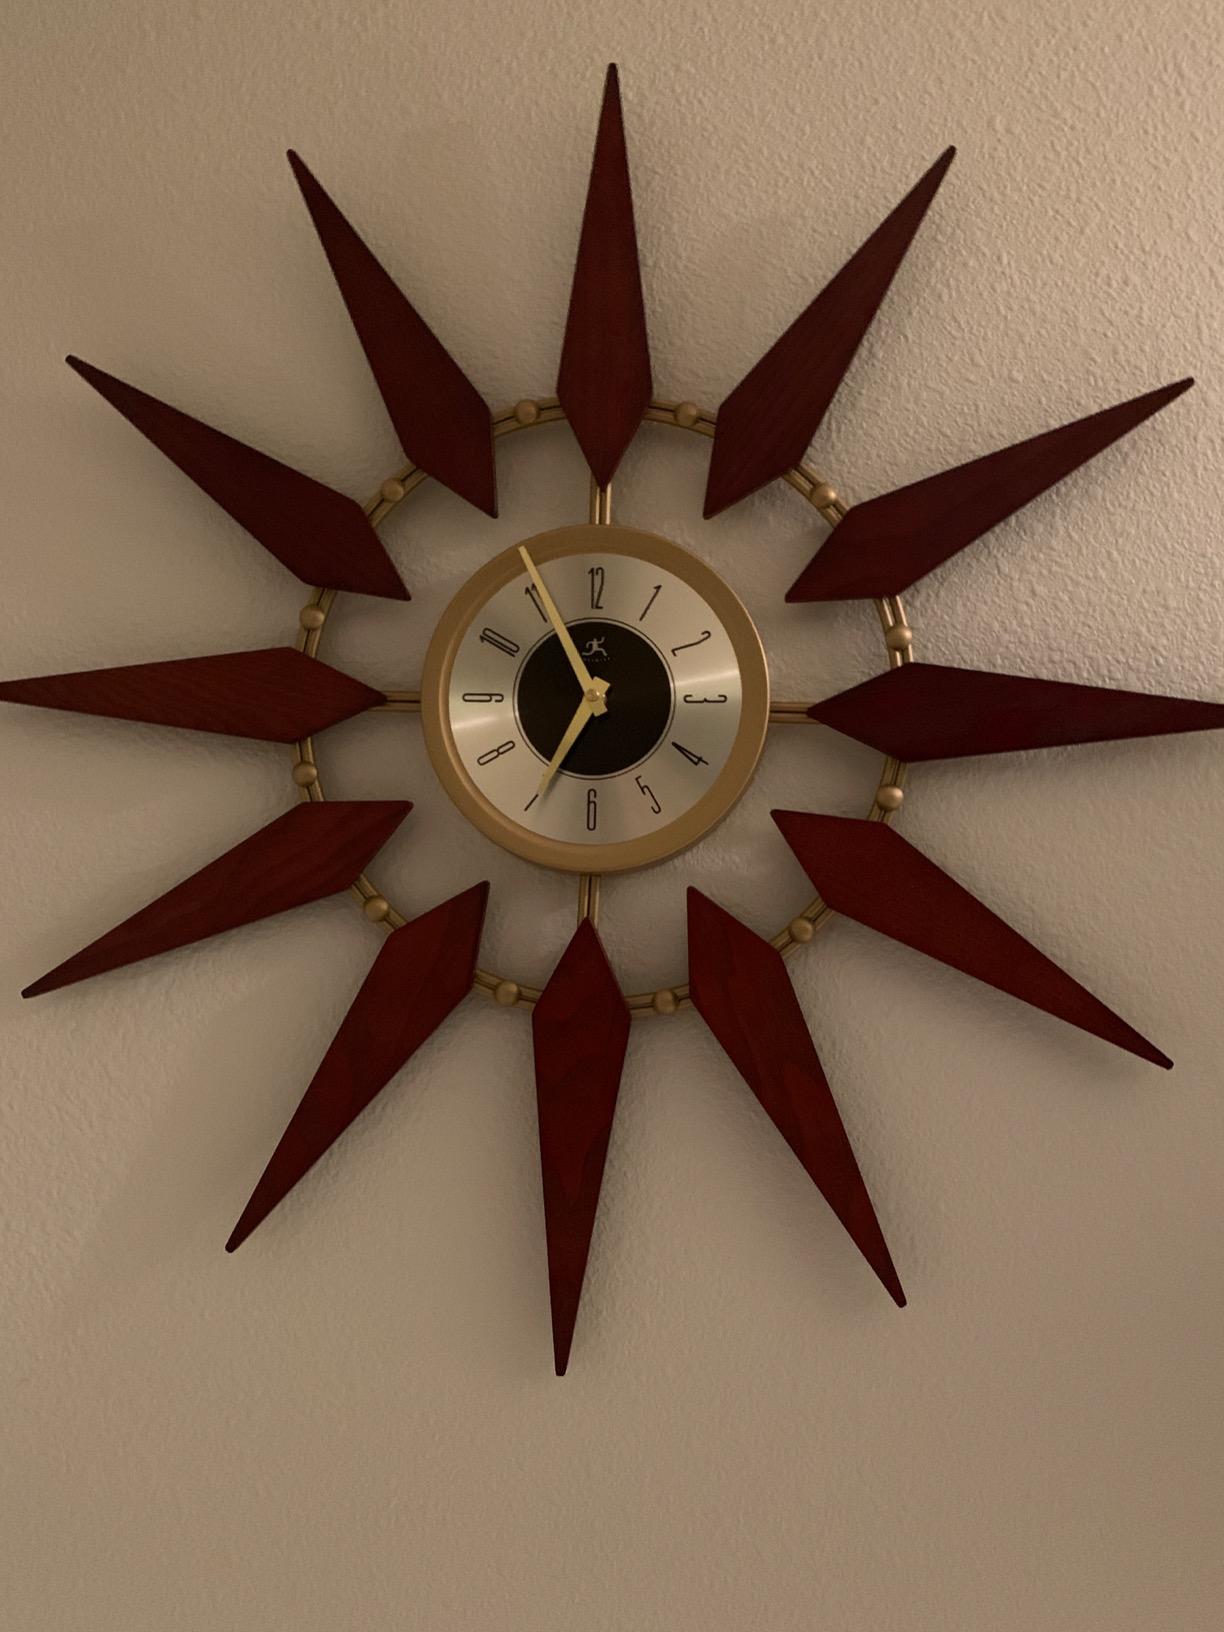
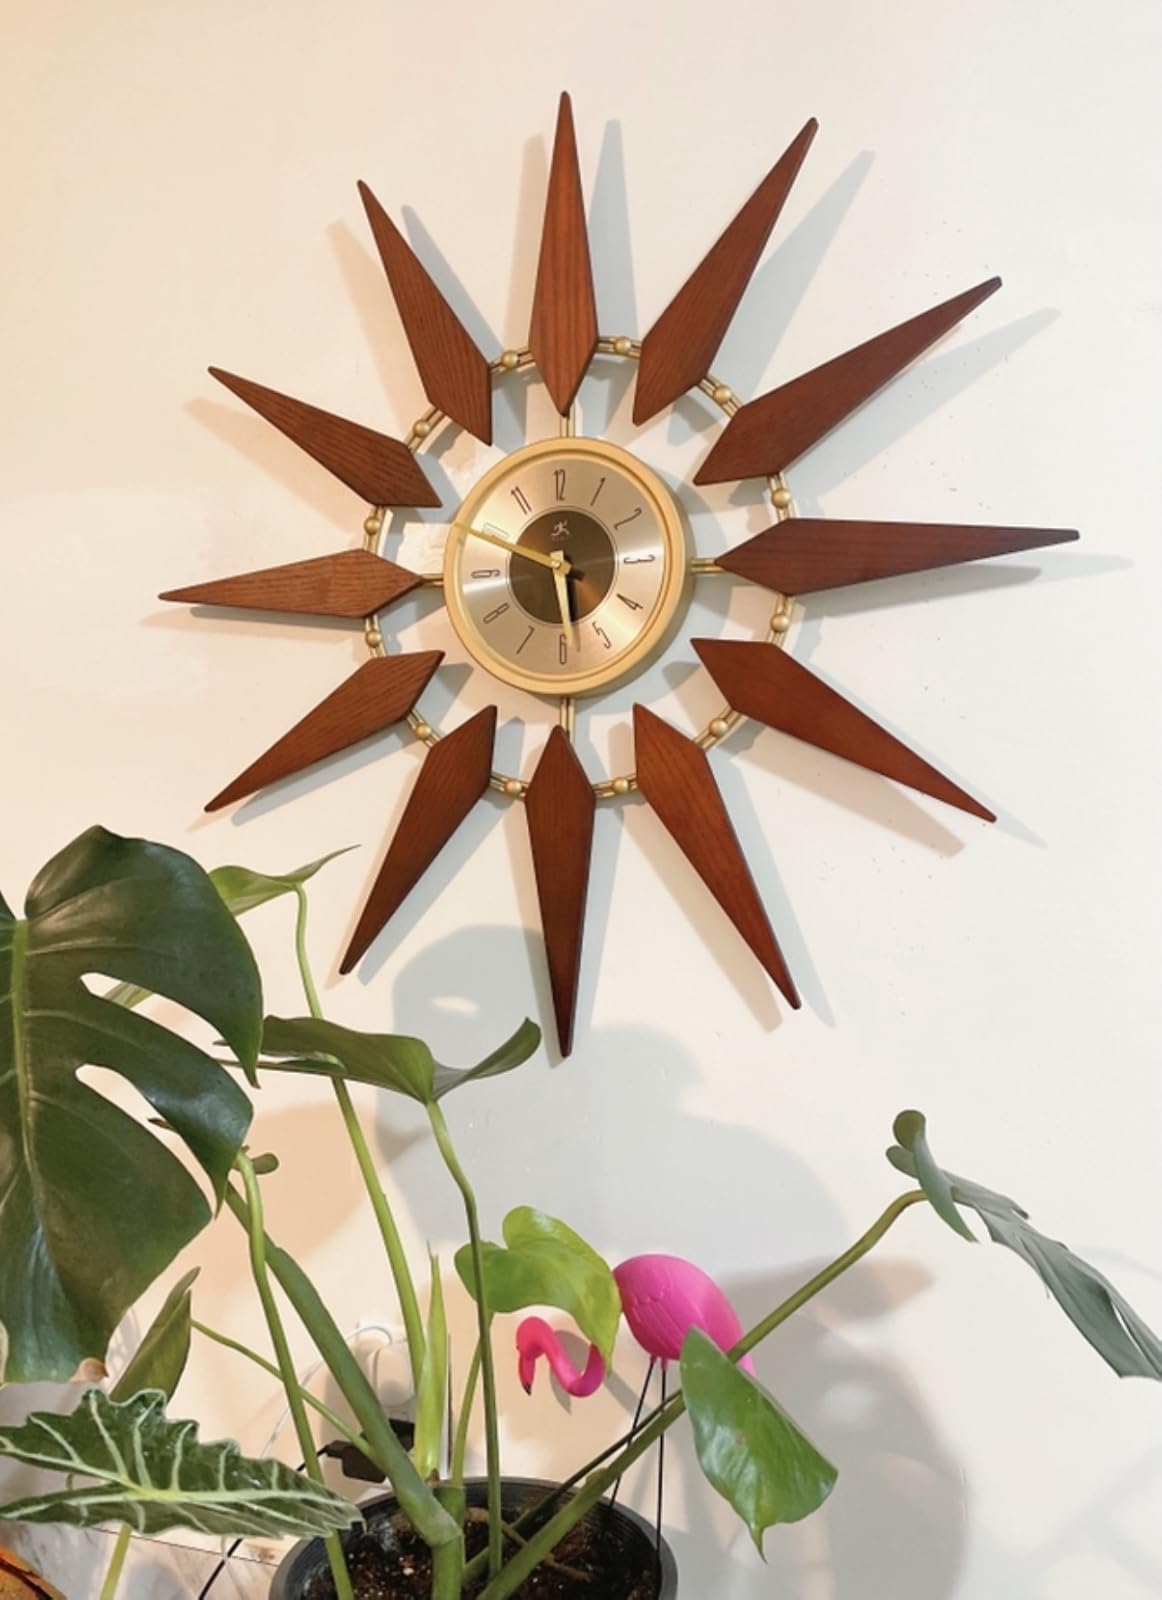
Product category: clock
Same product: yes